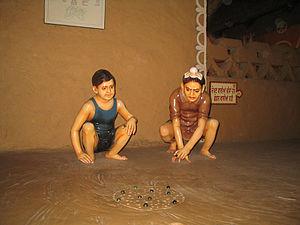
Le jeu de billes est un jeu très courant dans les écoles. La façon la plus classique d'y jouer consiste à lancer sa bille sur celle de l'adversaire afin de l'obtenir. La collection et la recherche de billes rares jouent un rôle important dans le jeu. Le jeu de billes est répertorié à l'Inventaire du patrimoine culturel immatériel en France depuis 2012.